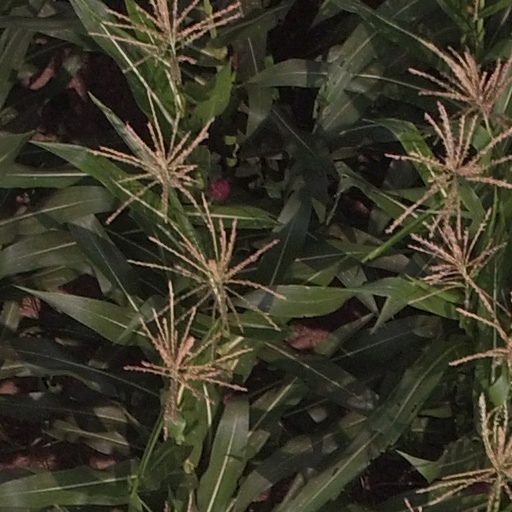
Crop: maize; corn